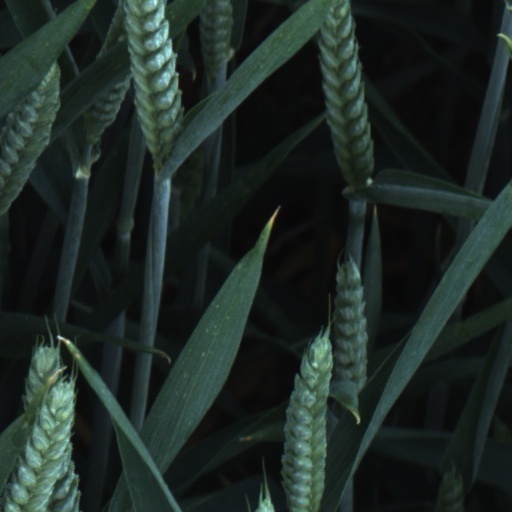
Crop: wheat